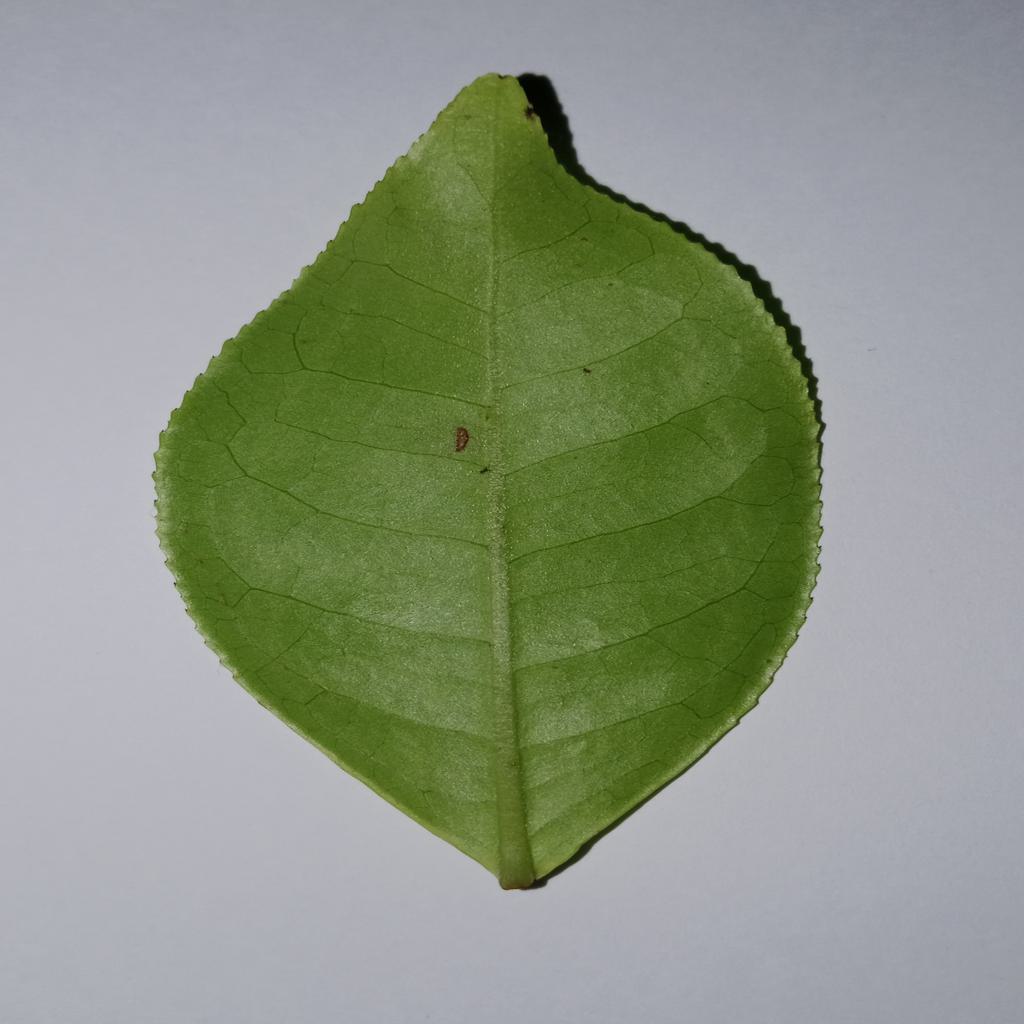
Label: Healthy